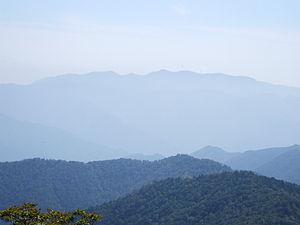
Le mont Ōdaigahara est une montagne de la chaîne Daikō située à la limite des préfectures de Mie et Nara au Japon. La montagne est la plus haute de la préfecture de Mie. En 1980, une zone de 36 000 ha dans la région du mont Ōdaigahara et du mont Ōmine a été désignée réserve de la biosphère par l'UNESCO.
Les 100 paysages du Japon (ère Shōwa) constituent une liste de célèbres sites pittoresques au Japon. Les cent paysages ou vues ont été sélectionnés avec un ensemble de huit vues et vingt-cinq sites gagnants en 1927, une année après que Hirohito est devenu Empereur. Le but de la sélection est de « refléter le nouveau goût de la nouvelle ère ». L'initiative a été parrainée par le Tokyo Nichi Nichi Shimbun et le Osaka Mainichi Shimbun.